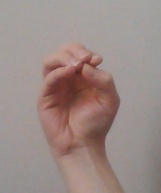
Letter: ha